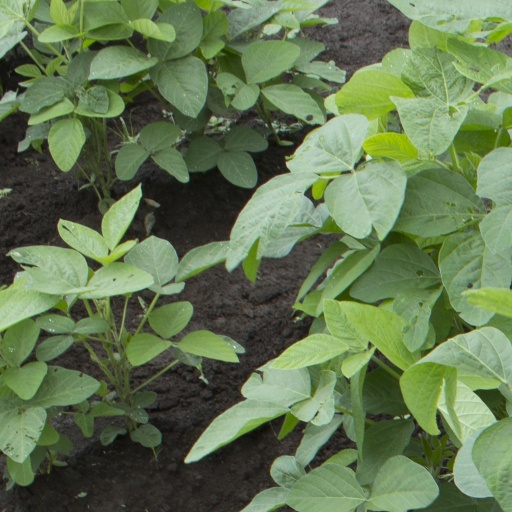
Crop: soybean